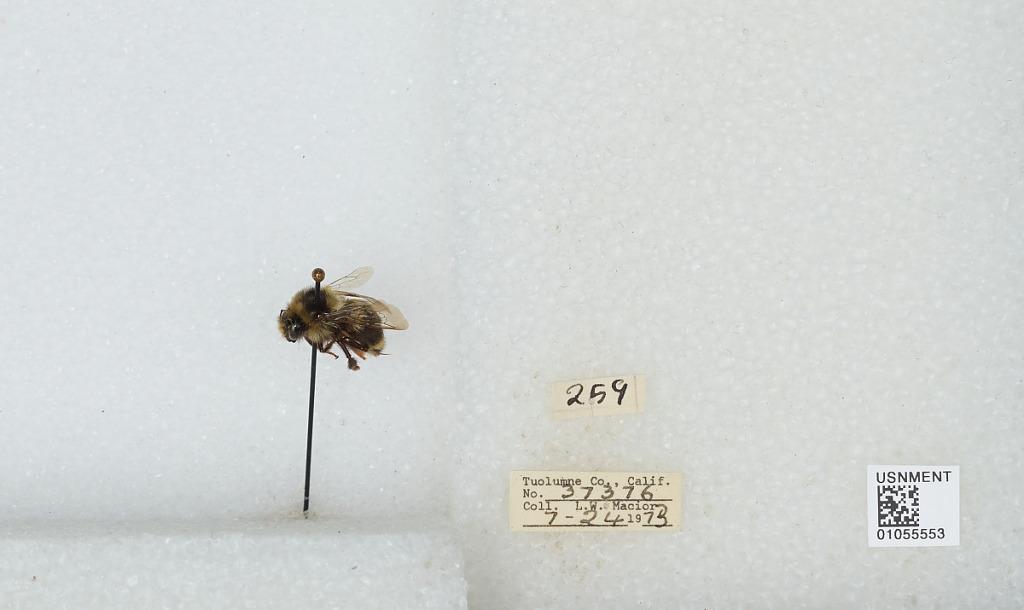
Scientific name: Bombus bifarius nearcticus
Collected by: L. Macior
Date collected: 1973-7-24
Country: United States
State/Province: California
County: Tuolumne
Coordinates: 38.02, -119.93